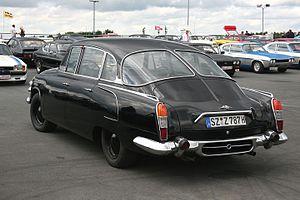
La Tatra 603 est une routière tchécoslovaque, produite entre 1957 et 1975 par le constructeur automobile Tatra. Sa ligne atypique, son confort de haut niveau et son V8 arrière en faisaient l’une des voitures de l’Est les plus désirables de l’époque.
František Kardaus, né le 25 mars 1908 à Hořesedly et mort le 20 février 1986 à Velká Chuchle est un designer industriel et artiste graphique tchécoslovaque, œuvrant dans le domaine des transports. Son travail est principalement connu dans les anciens pays du bloc soviétique où les véhicules de transport public qu'il a conçus ont été massivement exportés.